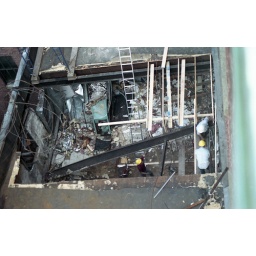
Hole in the roof where the water tower toppled onto the roof of Paul's office. Boston, Massachusetts. 1990